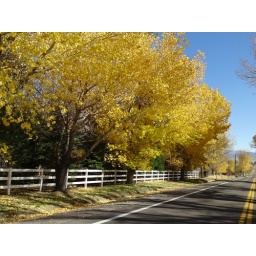
just some gorgeous trees along a white picket fence in genoa nevada